Jansenism

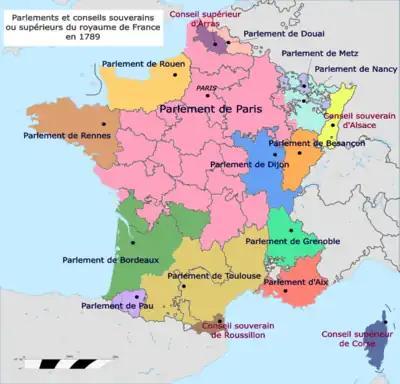
'Parliaments and Sovereign or Superior Councils of the Kingdom of France in 1789'

The death of the Duchess of Longueville, protector of Port-Royal and the Jansenists, in 1679, as well as the signing of the Treaties of Nijmegen and of Saint-Germain the same year, left Louis XIV with a free hand to resume his persecution of Jansenism.